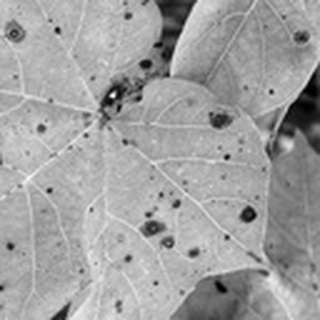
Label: cotton_target_spot